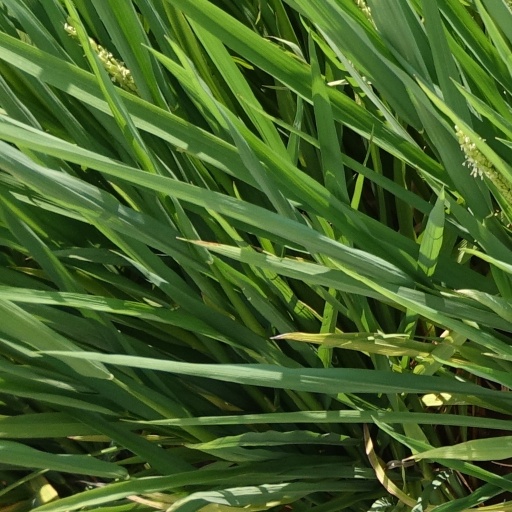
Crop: rice